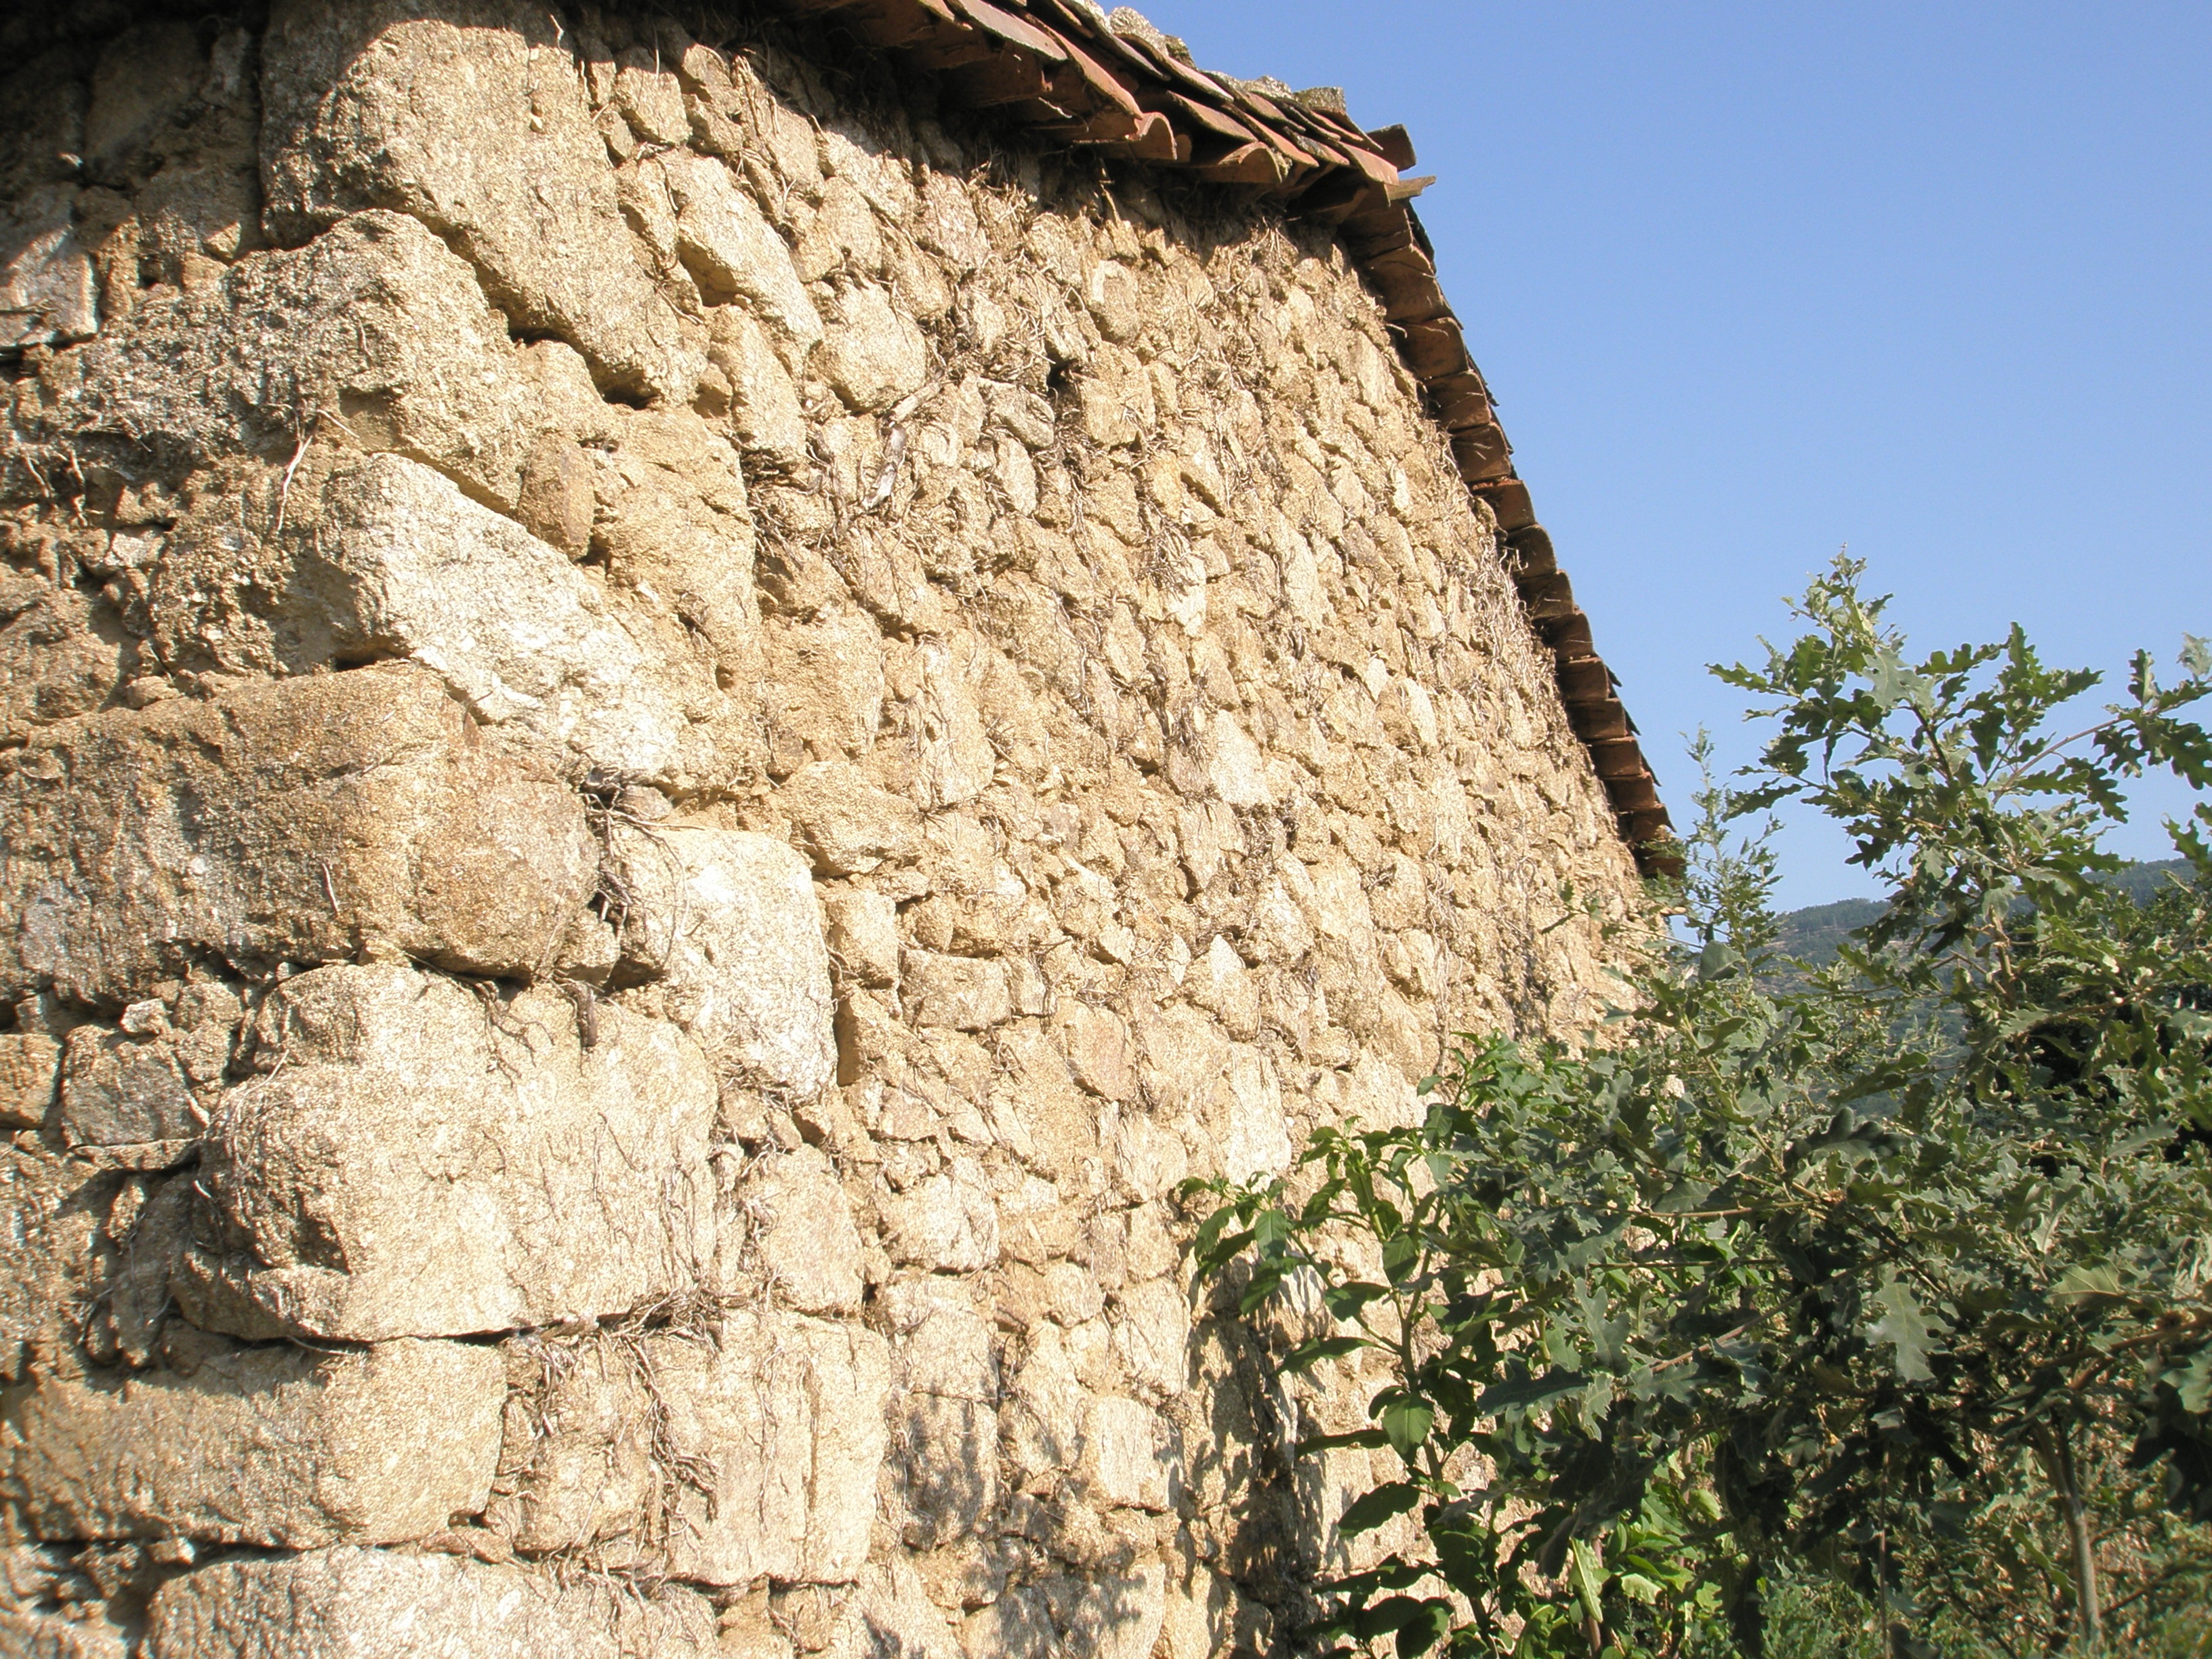
rock, house, building, old, wall, stone, cliff, soil, stone wall, terrain, geology, ruins, archaeological site, ancient history